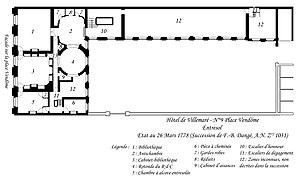
Plan de l'entresol de l'hôtel de Villemaré au 26 mars 1778 (succession François-Balthazard Dangé, Archives Nationales, Z1J 1031)
L'hôtel de Villemaré est un hôtel particulier situé à Paris, au numéro 9 de la place Vendôme. Sa façade fut érigée par l'architecte Jules Hardouin-Mansart à partir de 1699, lors de la construction de la place Vendôme, dont il est l'auteur. L'hôtel est quant à lui l’œuvre de l'architecte Jean-Baptiste Bullet de Chamblain et fut construit entre 1708 et 1716. Il tire son nom de Jean Bonaventure Le Lay de Villemaré, fermier-général du roi, qui commanda sa construction. Il fut la propriété de l’État de 1794 à 1898, date à laquelle il a été revendu. Il a notamment accueilli le gouvernement militaire de la ville de Paris. Sa façade a été classée monument historique en 1862.